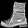
Label: Ankle boot